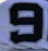
Number: 9